Kylix

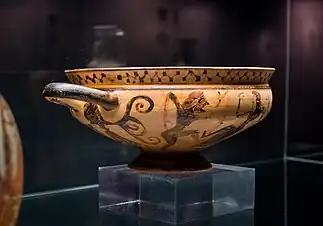
Example of a kylix with an offset lip

Kylikes are most famous for their association with symposiums and wine, where the set of kylikes could match the "kraters", which are the mixing vessels for diluting wine. These symposiums included various vessels for the preparation and drinking of wine and often were adorned with images of Dionysus and his worshippers. However, the images in the "tondo" contained a variety of themes meant to surprise and amuse the party guest.